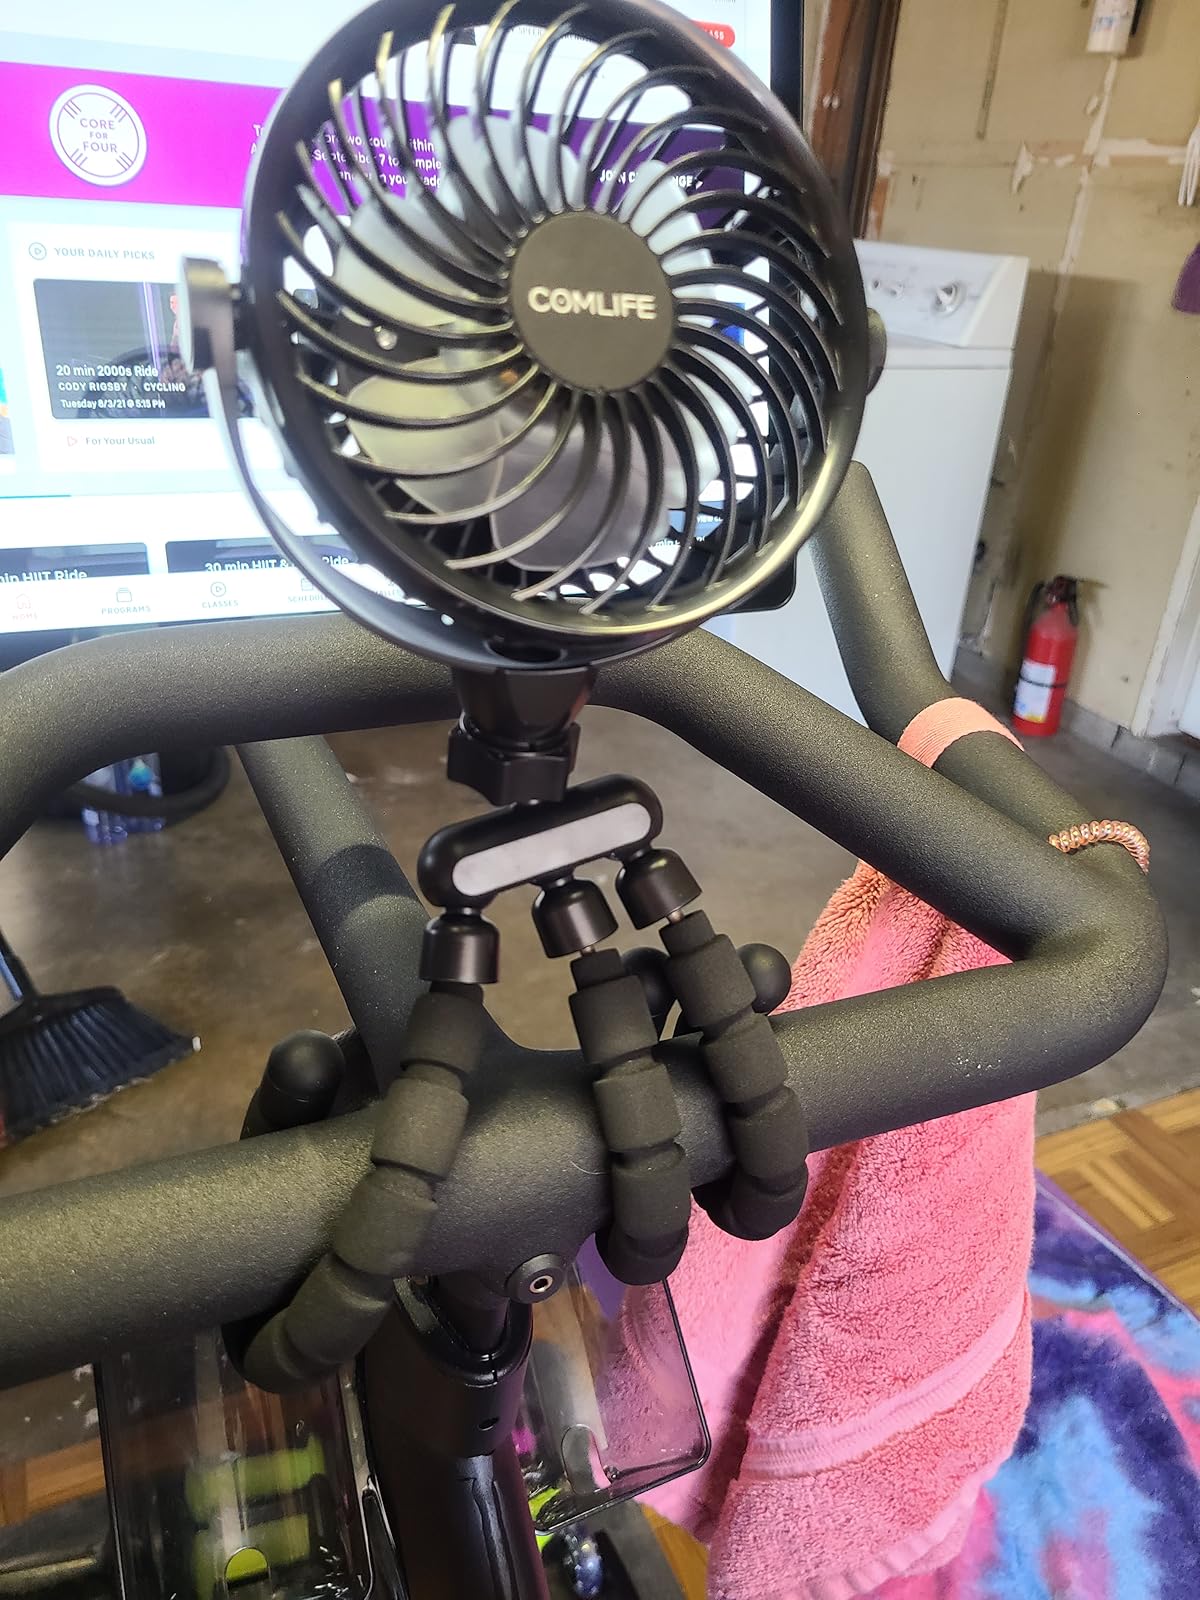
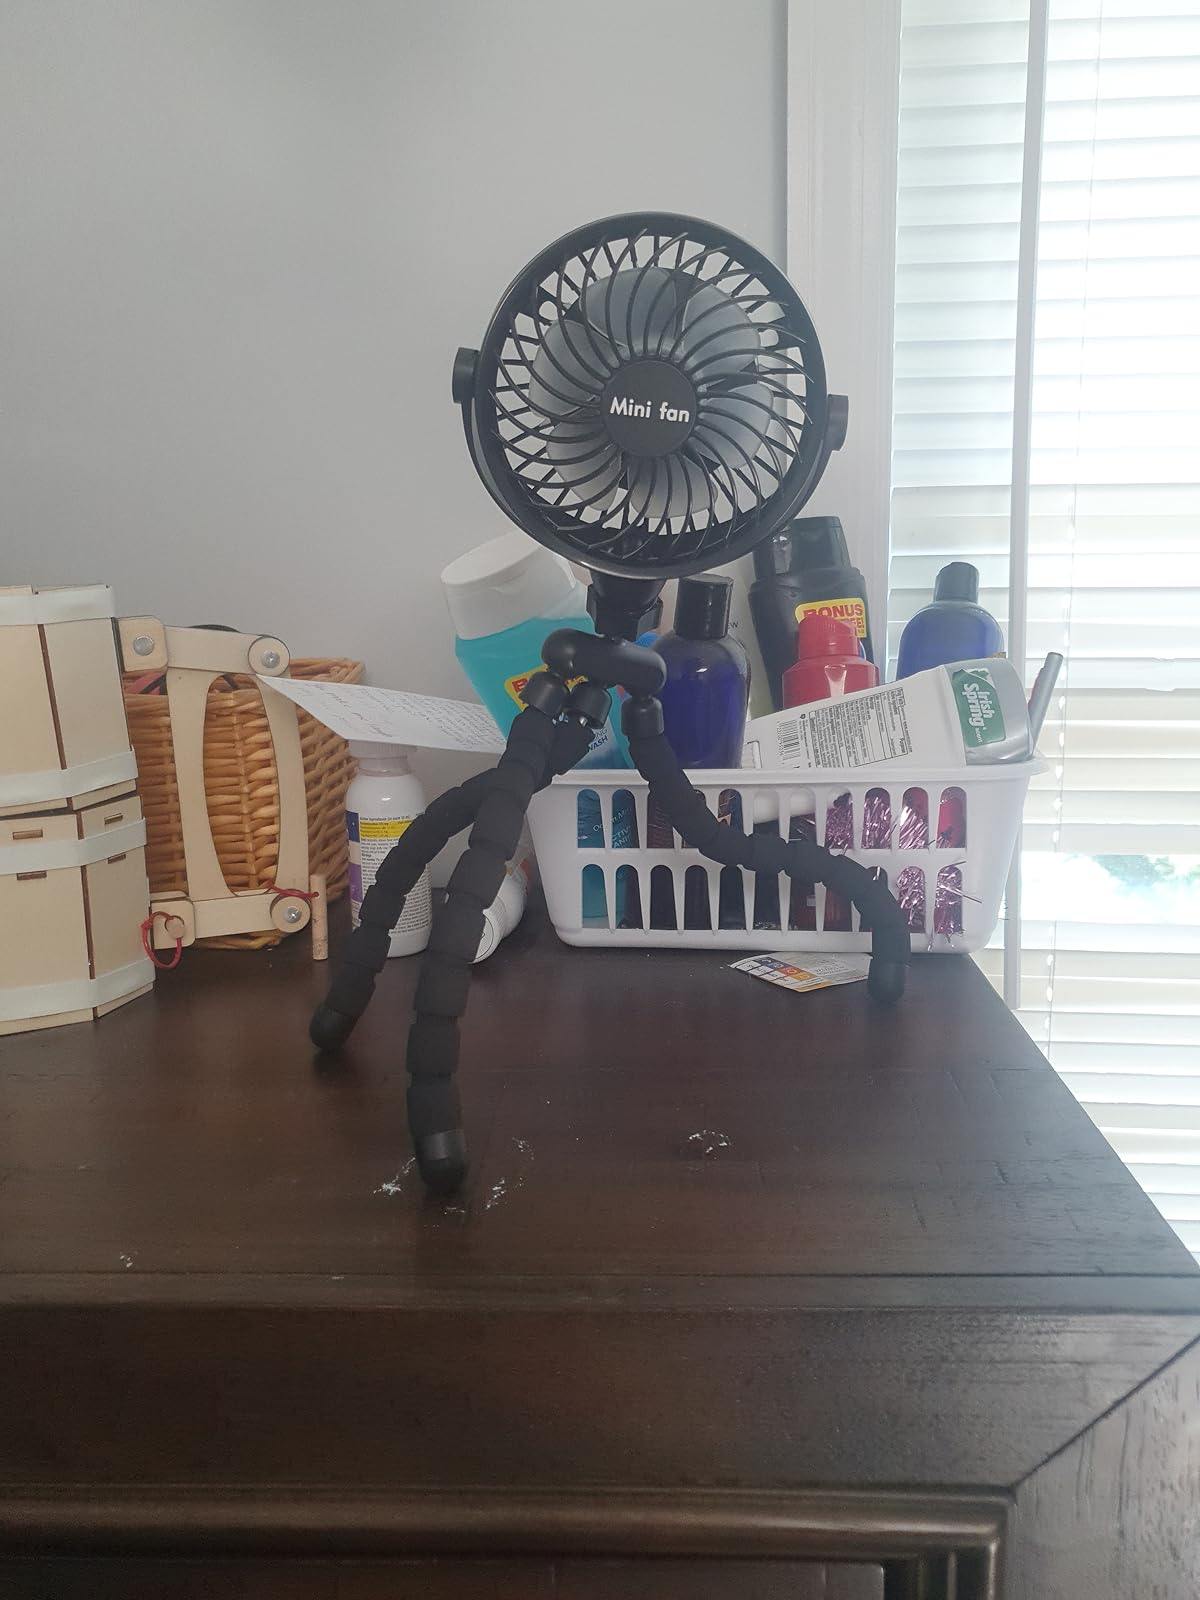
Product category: fan
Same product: yes